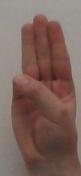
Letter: thaa